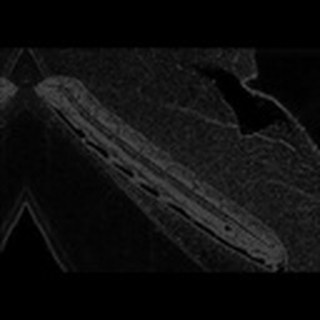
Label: cotton_army_worm